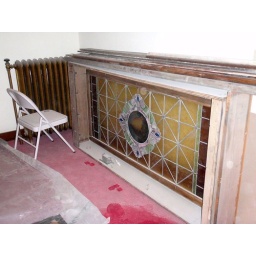
Dusty Honeybee stained glass window in the narthex.